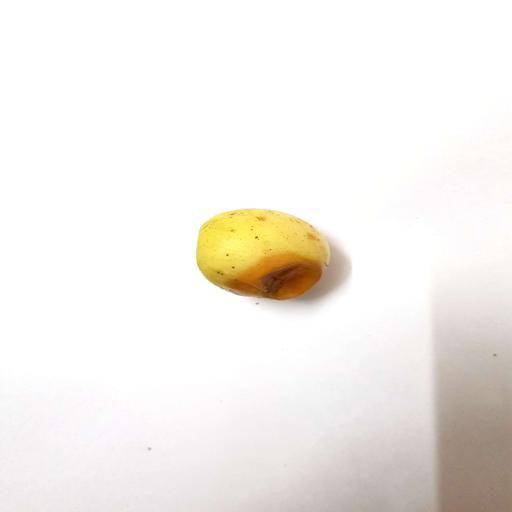
Label: bruised